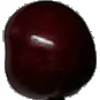
Label: Cherry 1